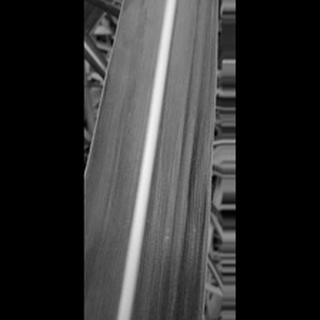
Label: healthy_sugarcane